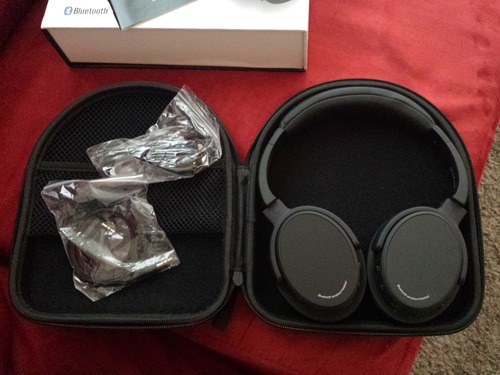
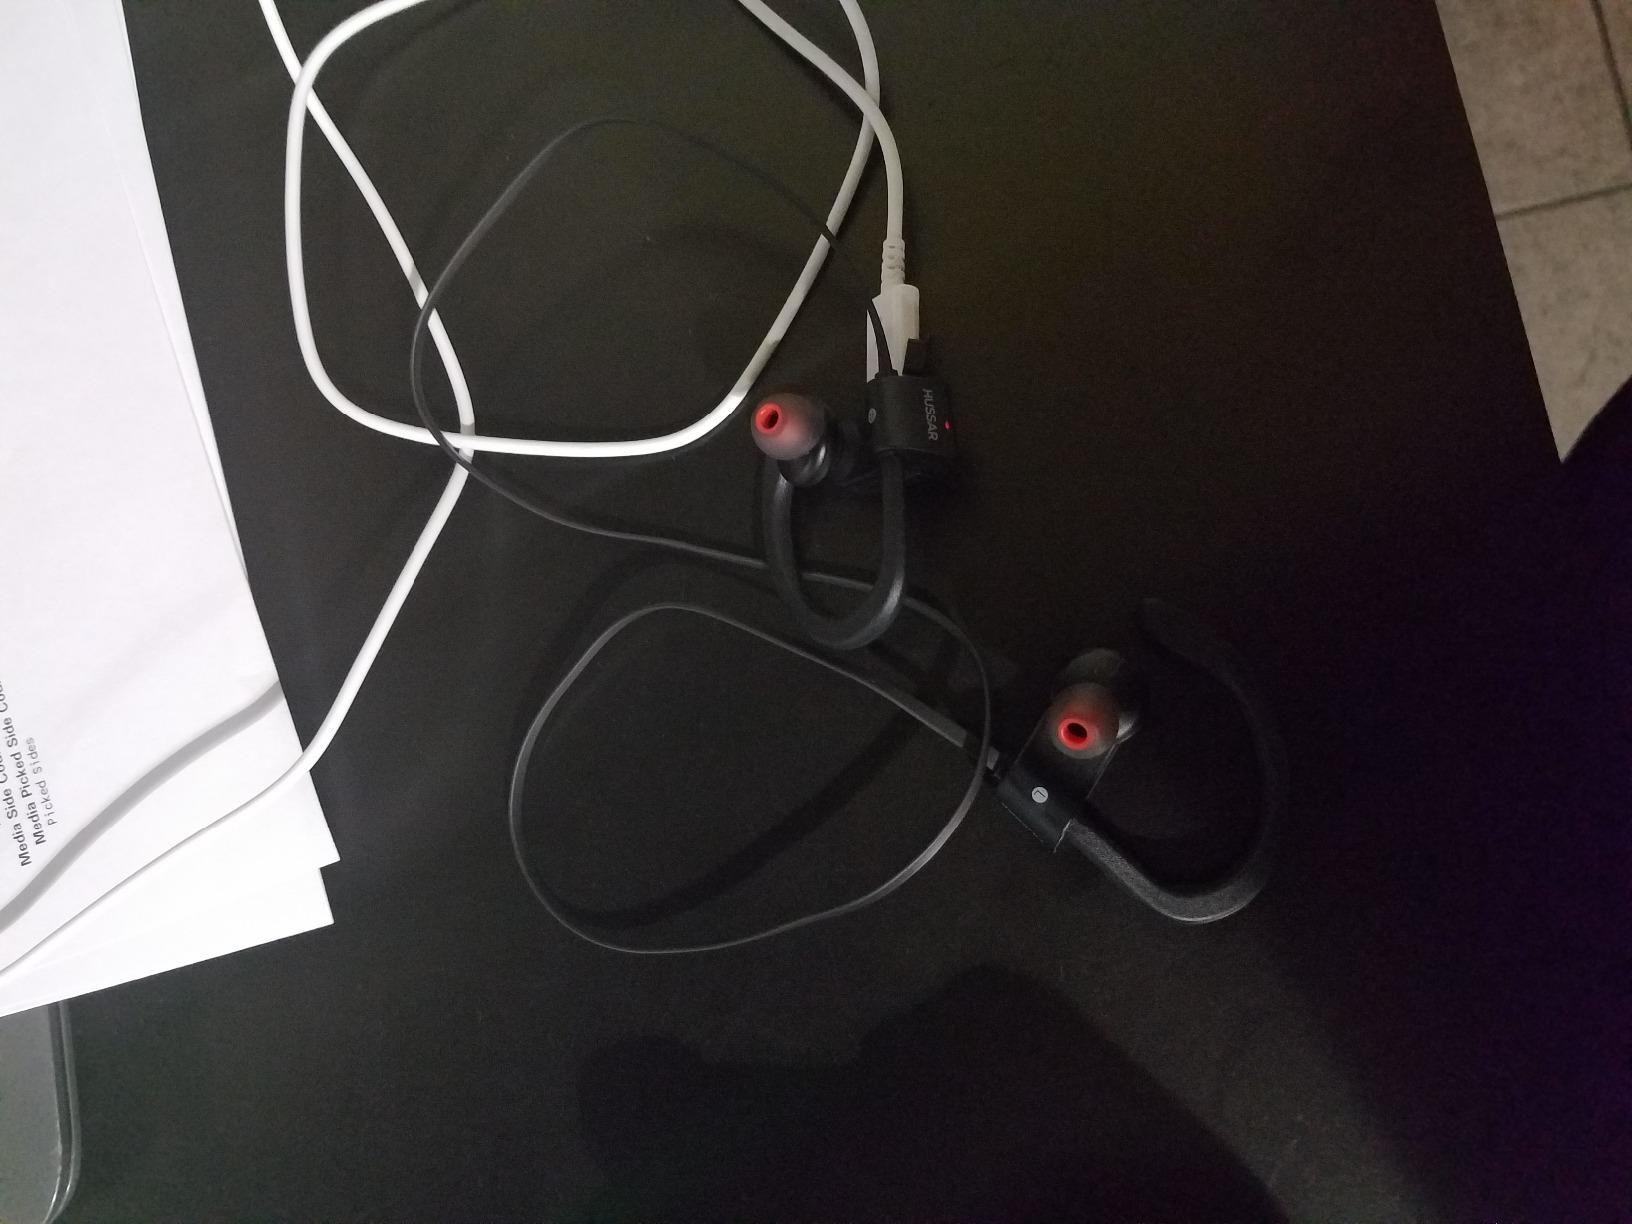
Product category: headphones
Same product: no